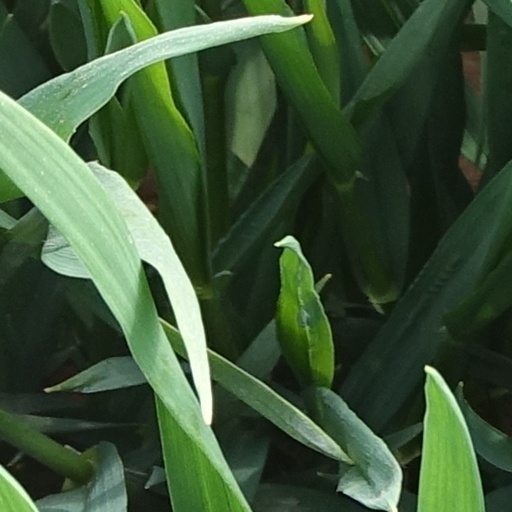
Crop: wheat